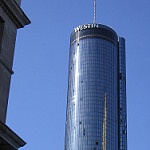
Label: buildings